2009 Peruvian political crisis

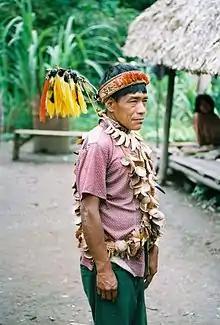
An Urarina shaman

On 9 June, the government of Peruvian President Alan García still refused to meet with the indigenous coalition AIDESEP. The government sought to arrest Alberto Pizango on charges of sedition; he is a Shawi Indian leader of the protesters and head of their organization, AIDESEP. Pizango entered Nicaragua's embassy in Lima on 8 June and was granted political asylum the next day. Four other AIDESEP leaders were accused of disturbing the peace and advocating sedition and revolt, and faced up to six years in prison.